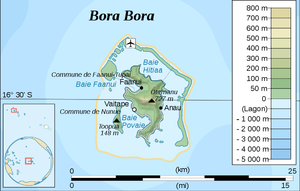
Bora-Bora est une des îles Sous-le-Vent de l'archipel de la Société en Polynésie française. Elle est située à 255 km à l'ouest-nord-ouest de la capitale Papeete. On appelle aussi l'île Mai te pora.